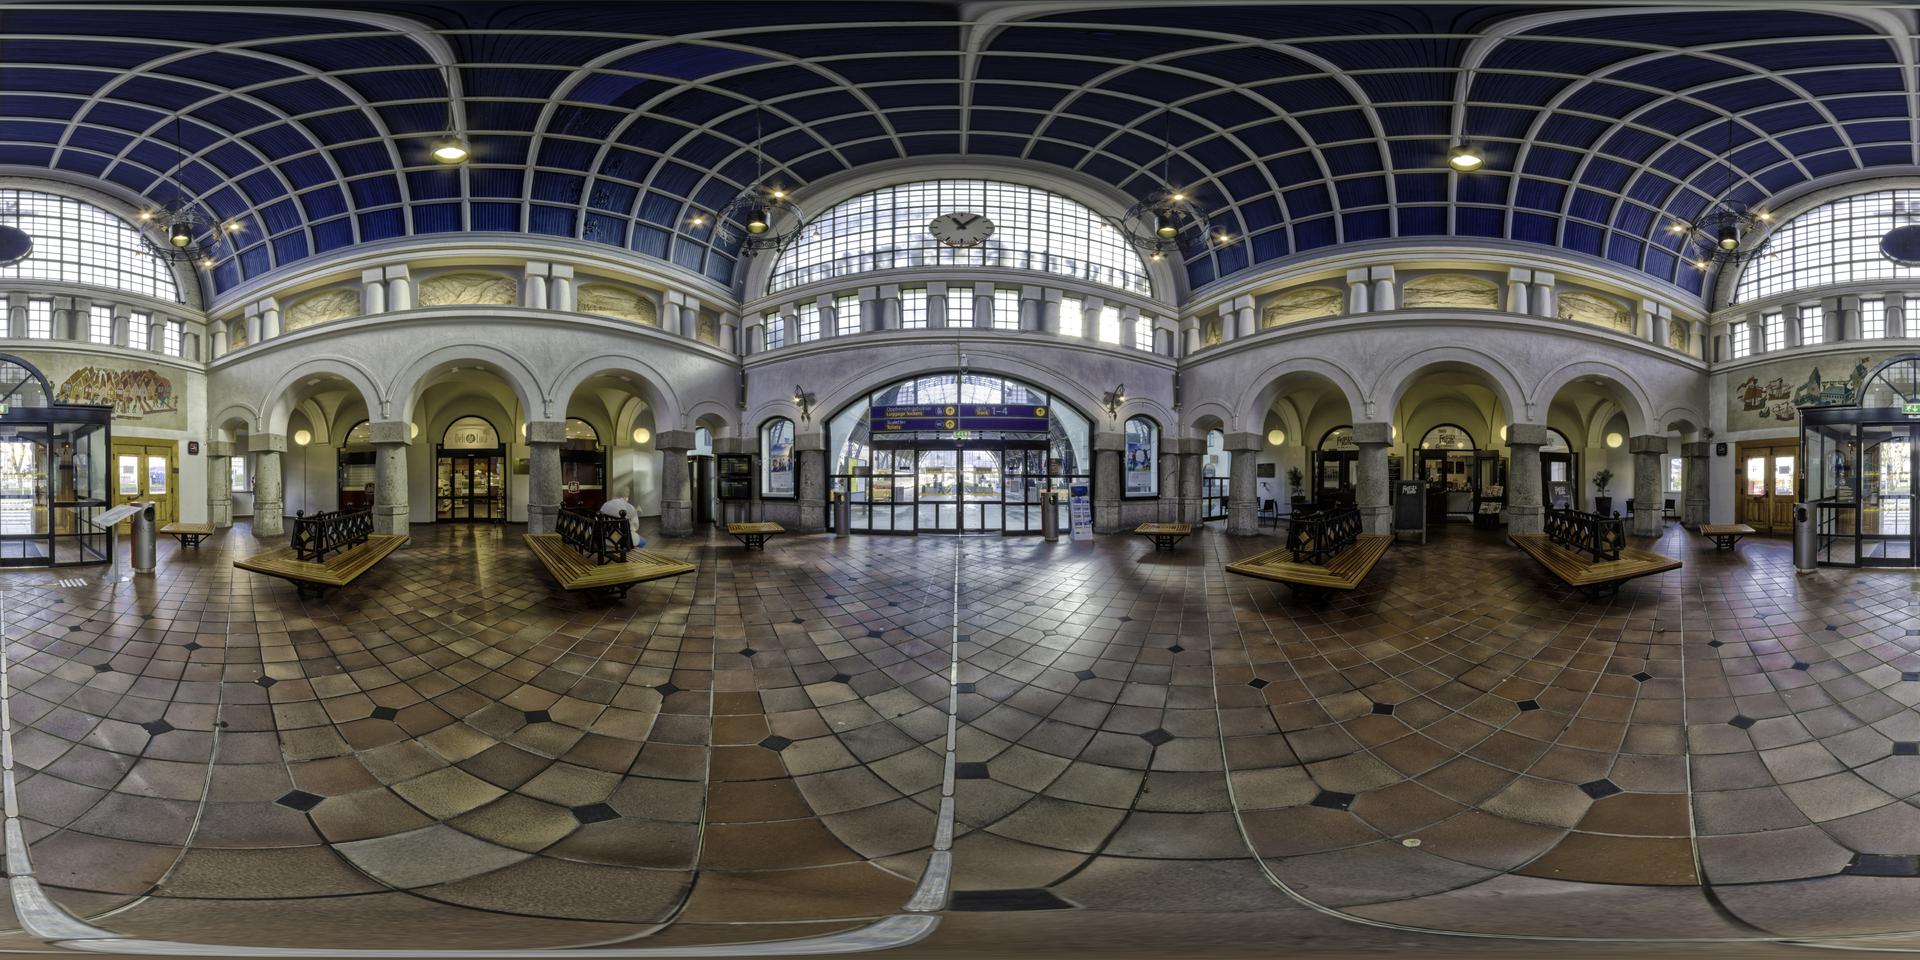
Referred object: the round clock above the entrance

Referred object: the large round clock